Renault Altica

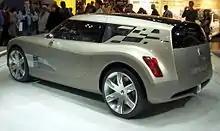
Renault Altica rear

Although the car emits a low 140 kg/km CO emissions for its class (also due to its aerodynamics and a rear feature called "Synthetic Jet"), the Renault Altica is able to accelerate from 0-60 mph (97 km/h) in 7.5 seconds and its 2.0 litre diesel produces and of torque.